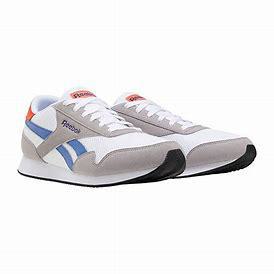
Brand: Reebok
Model: Royal Classic Jogger 3